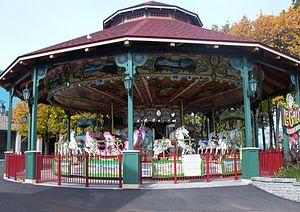
Le Galopant à La Ronde, Québec.
Le Galopant est le carrousel le plus ancien encore existant. C'est aujourd'hui un des manèges du parc d'attractions La Ronde, à Montréal.